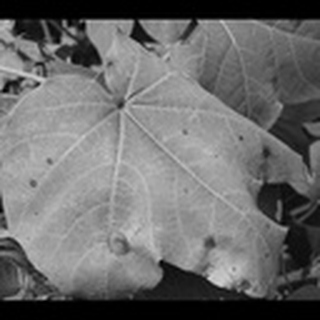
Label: cotton_target_spot